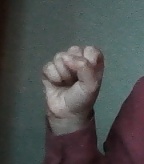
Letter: saad